Langeland Municipality

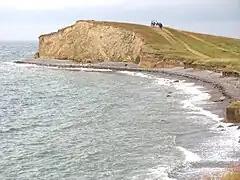
Gulstav Klint

The southernmost tip of Langeland has been protected since 1961. 25 acres are protected. Exmoor ponies have been released in the area, left on their own as wild horses and only fed in emergencies. Plants in the area include the common toothwort and stemless thistle. Breeding birds in the area include water rail, waterhen, little grebe and red-backed shrike.